Bob Foyers

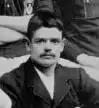
Foyer in 1895

Robert Foyers (22 June 1868 – 16 August 1942) was a Scottish footballer who played as a full-back. He played professionally for various clubs in Scotland and for Newcastle United in England, and was capped for Scotland at Junior and Senior levels.